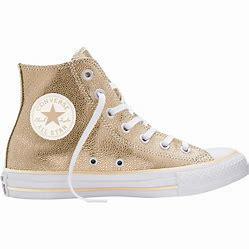
Brand: Converse
Model: Chuck Taylor All Star Top